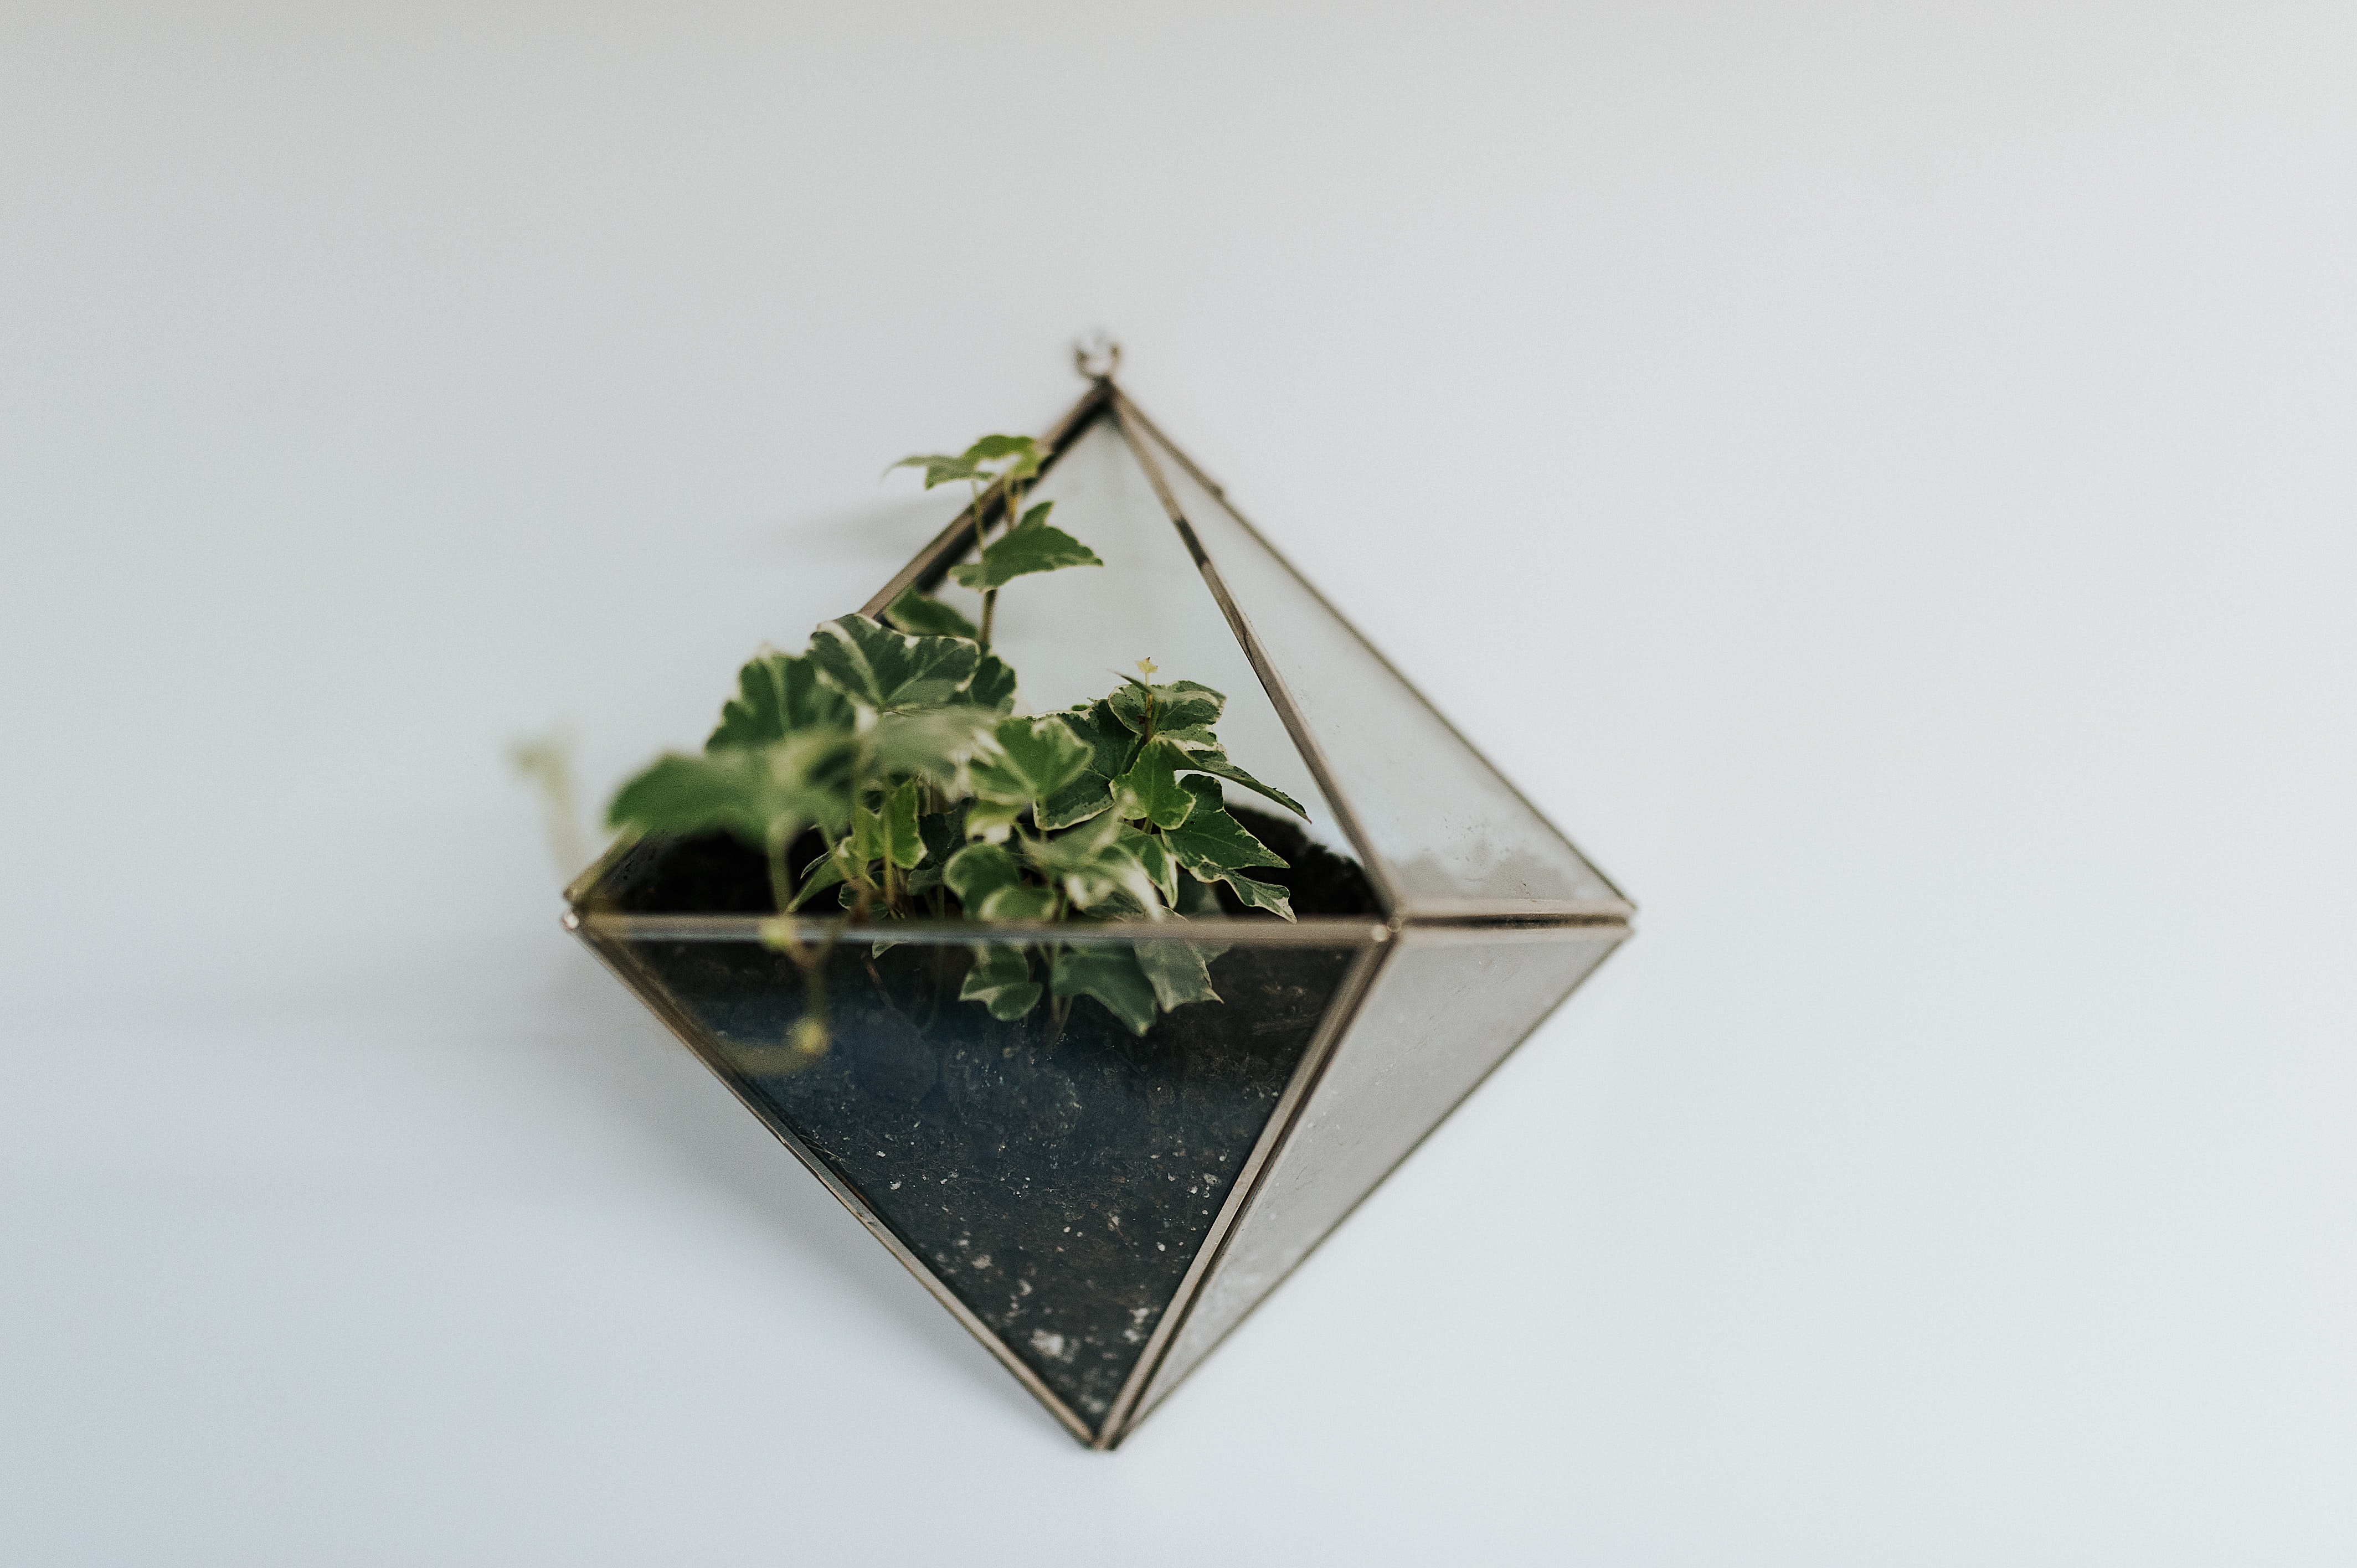
houseplant, flowerpot, plant, triangle, bonsai, herb, flower